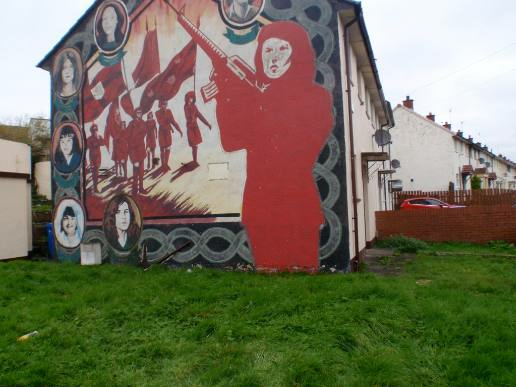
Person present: No